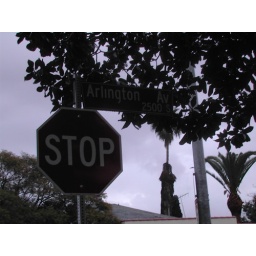
stop sign by six feet under house